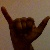
The image shows a hand gesture representing the letter 'Y' in Indian Sign Language.